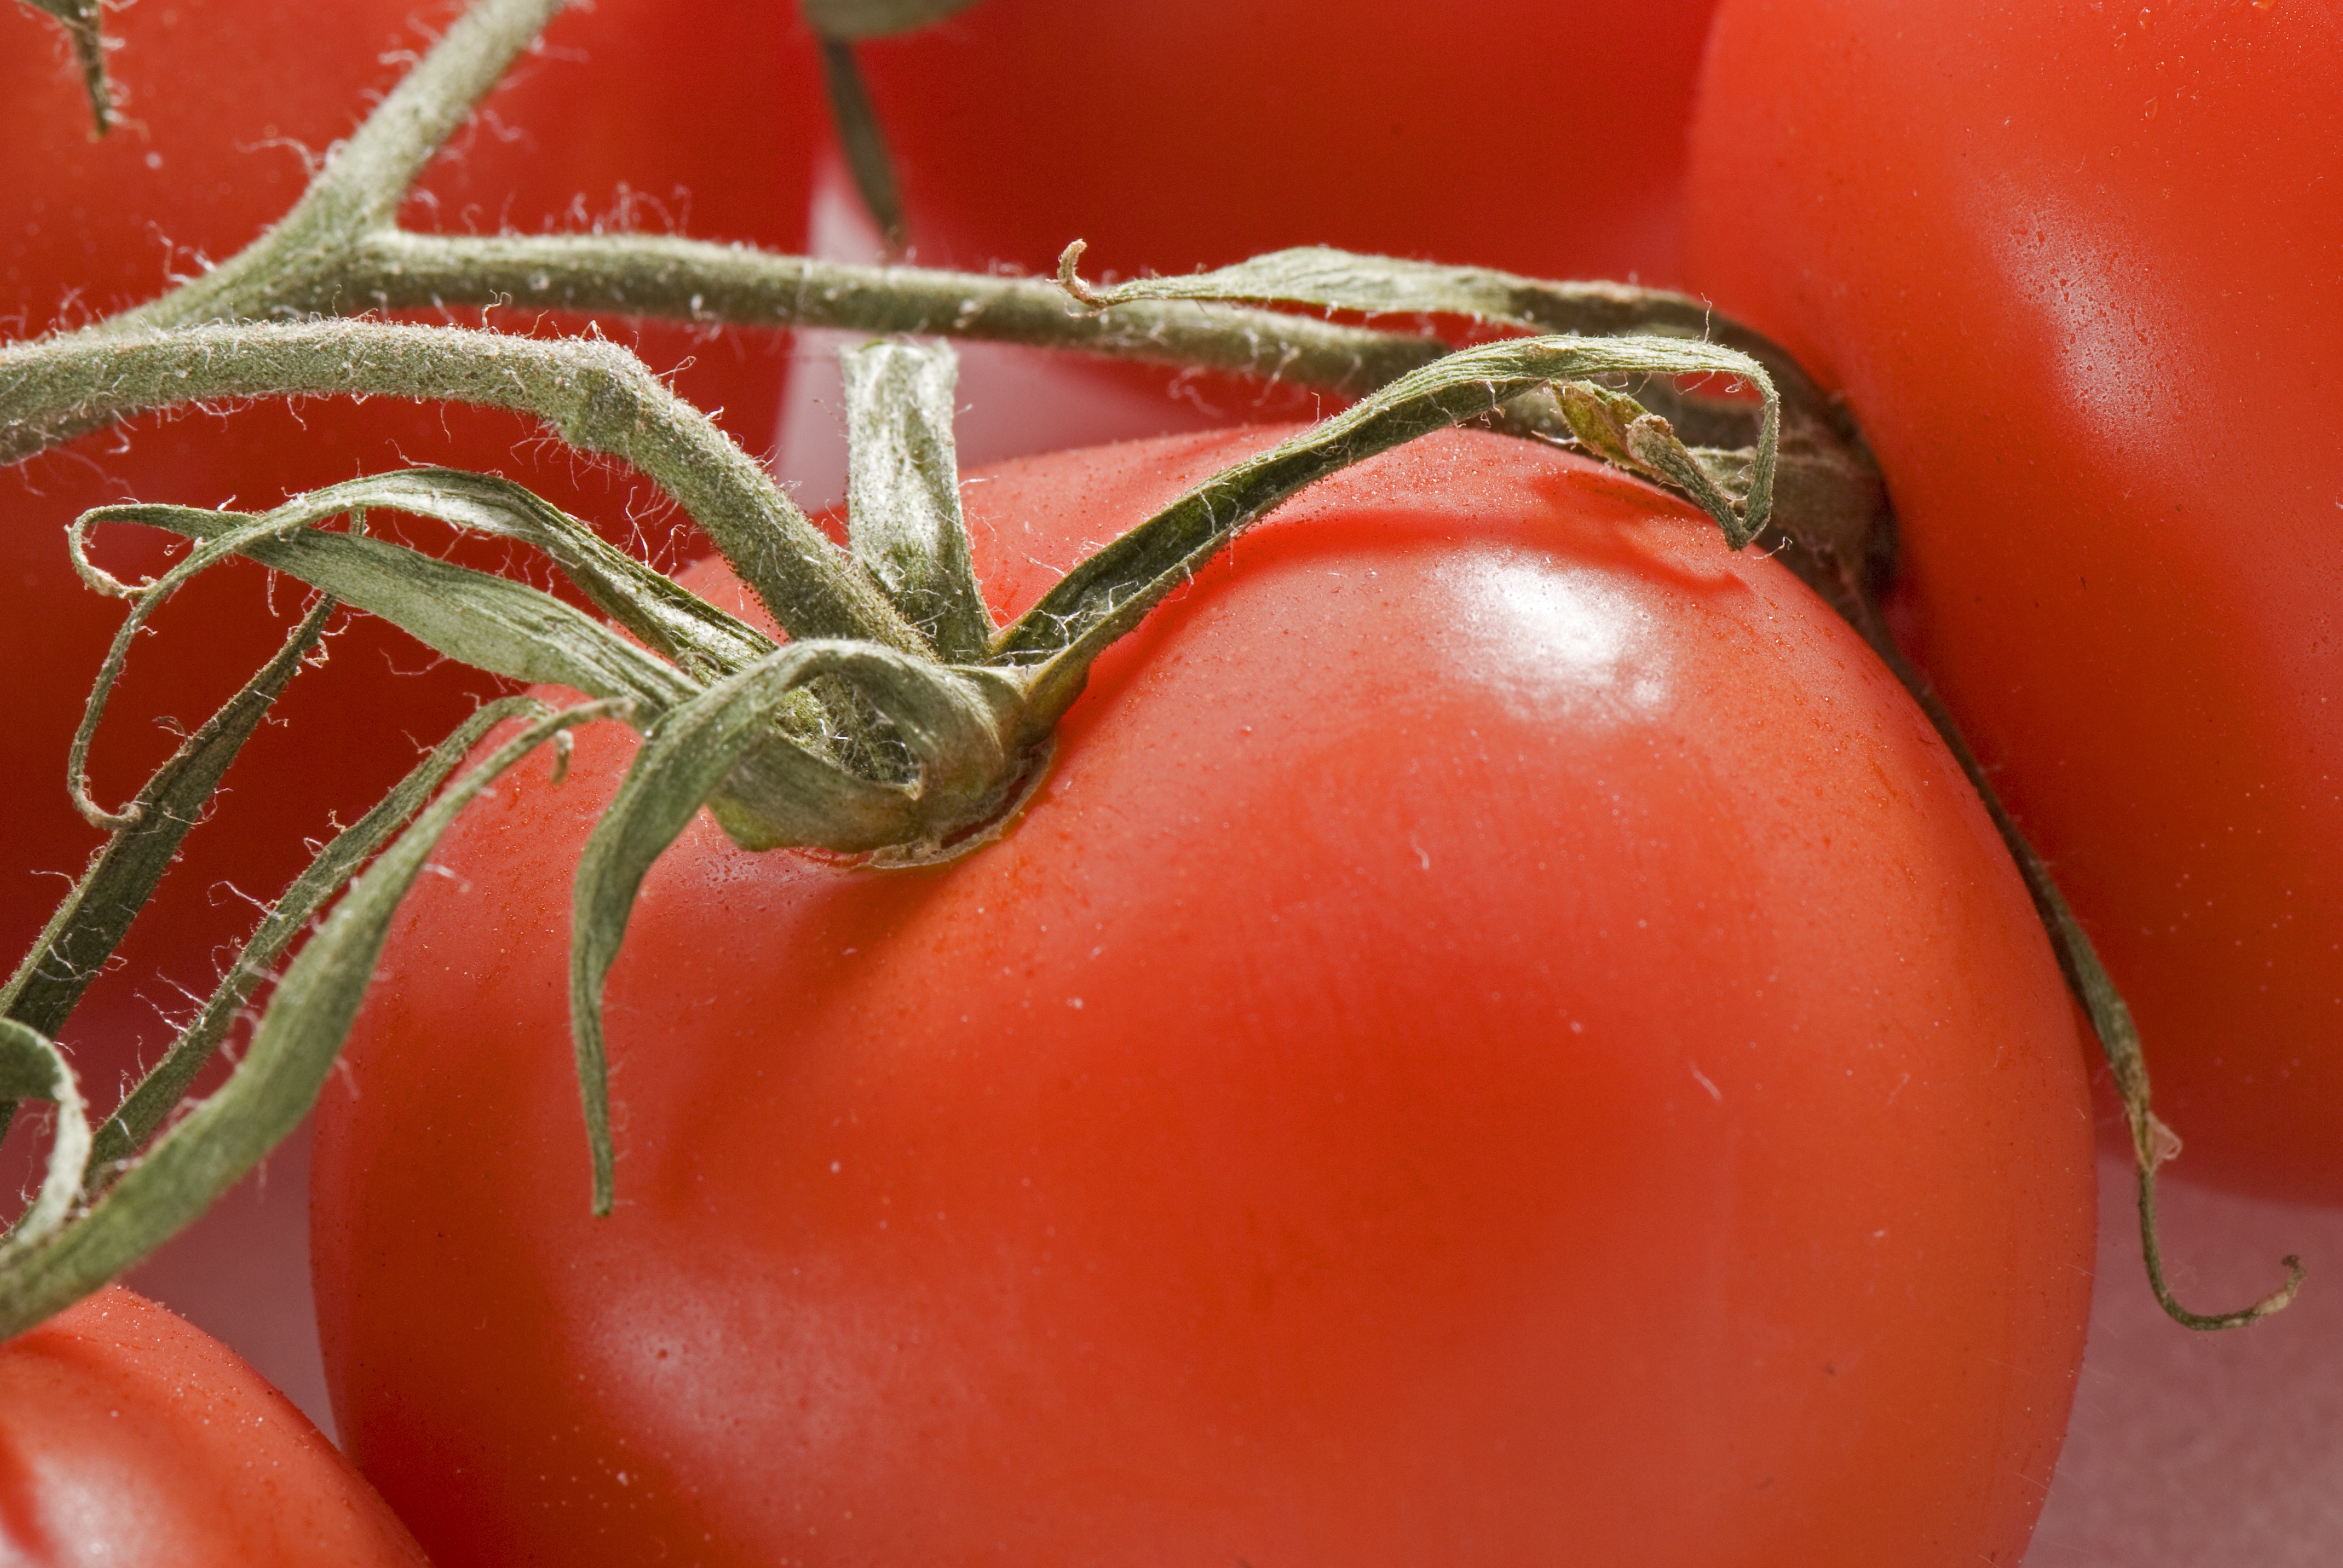
nature, plant, fruit, meal, food, red, cooking, produce, vegetable, natural, kitchen, healthy, tomato, nutrition, vegetarian, ingredients, flowering plant, land plant, potato and tomato genus